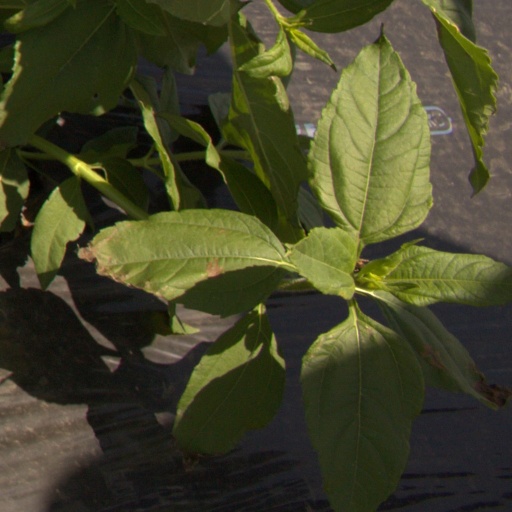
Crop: Jerusalem artichoke